Razmik Martirosyan

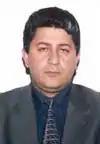

Martirosyan was born in the village of Vosketap of the Ararat Region. He is a member of the Republican Party of Armenia, as well as a member of the Union of “Yerkrapah” Volunteers. In 1976, he finished the local school and entered the YSU Faculty of History from which he graduated in 1981. Between 1981 and 1984, Martirosyan was a teacher of History at secondary school of Vosketap and from 1984 to 1985, he worked as school organizer, eventually becoming an Instructor of the Staff Department of Ararat Regional Committee of Komsomol. From 1985 to 1987, he served in the Soviet armed forces as an officer and civil worker. After demobilization, in 1987 to 1988 he worked as an instructor at №2 secondary school of Ararat village.